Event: Nepal Earthquake
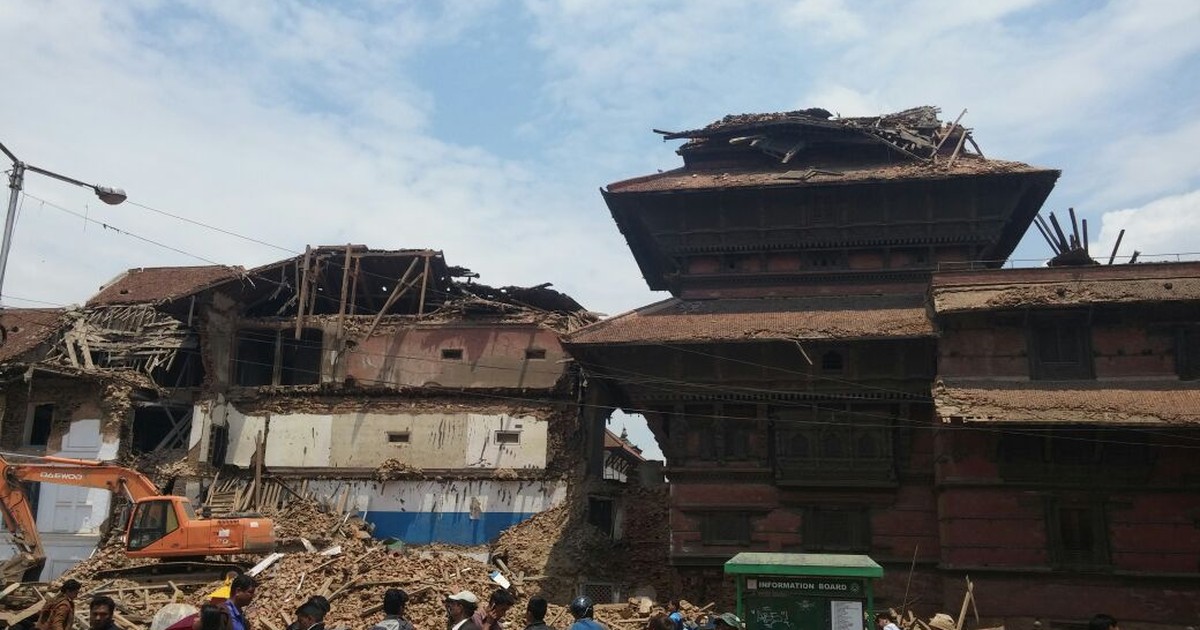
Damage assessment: damage